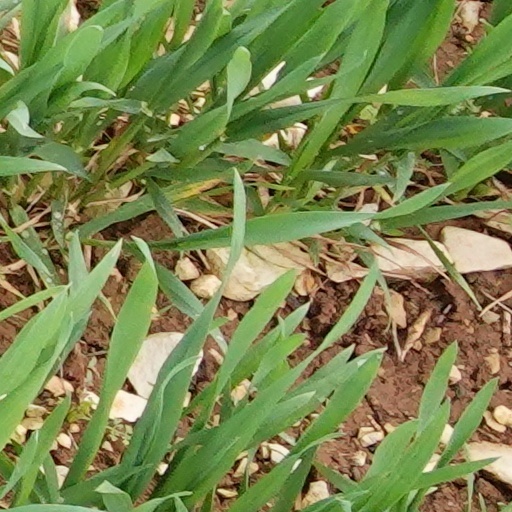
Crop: wheat